Jesus

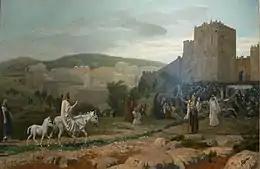
Jesus, riding a donkey colt, rides towards Jerusalem. A large crowd greets him outside the walls.

In the gospel accounts, Jesus devotes a large portion of his ministry to performing miracles, especially healings. The miracles can be classified into two main categories: healing miracles and nature miracles. The healing miracles include cures for physical ailments, exorcisms, and resurrections of the dead. The nature miracles show Jesus's power over nature, and include turning water into wine, walking on water, and calming a storm, among others. Jesus states that his miracles are from a divine source. When his opponents accuse him of performing exorcisms by the power of Beelzebub, the prince of demons, Jesus counters that he performs them by the "Spirit of God" or "finger of God", arguing that all logic suggests that Satan would not let his demons assist the Children of God because it would divide Satan's house and bring his kingdom to desolation; he also asks his opponents that if he exorcises by Beelzebub, "by whom do your sons cast them out?". In , he goes on to say that while all manner of sin, "even insults against God" or "insults against the son of man", shall be forgiven, whoever insults goodness (or "The Holy Spirit") shall never be forgiven; they carry the guilt of their sin forever.